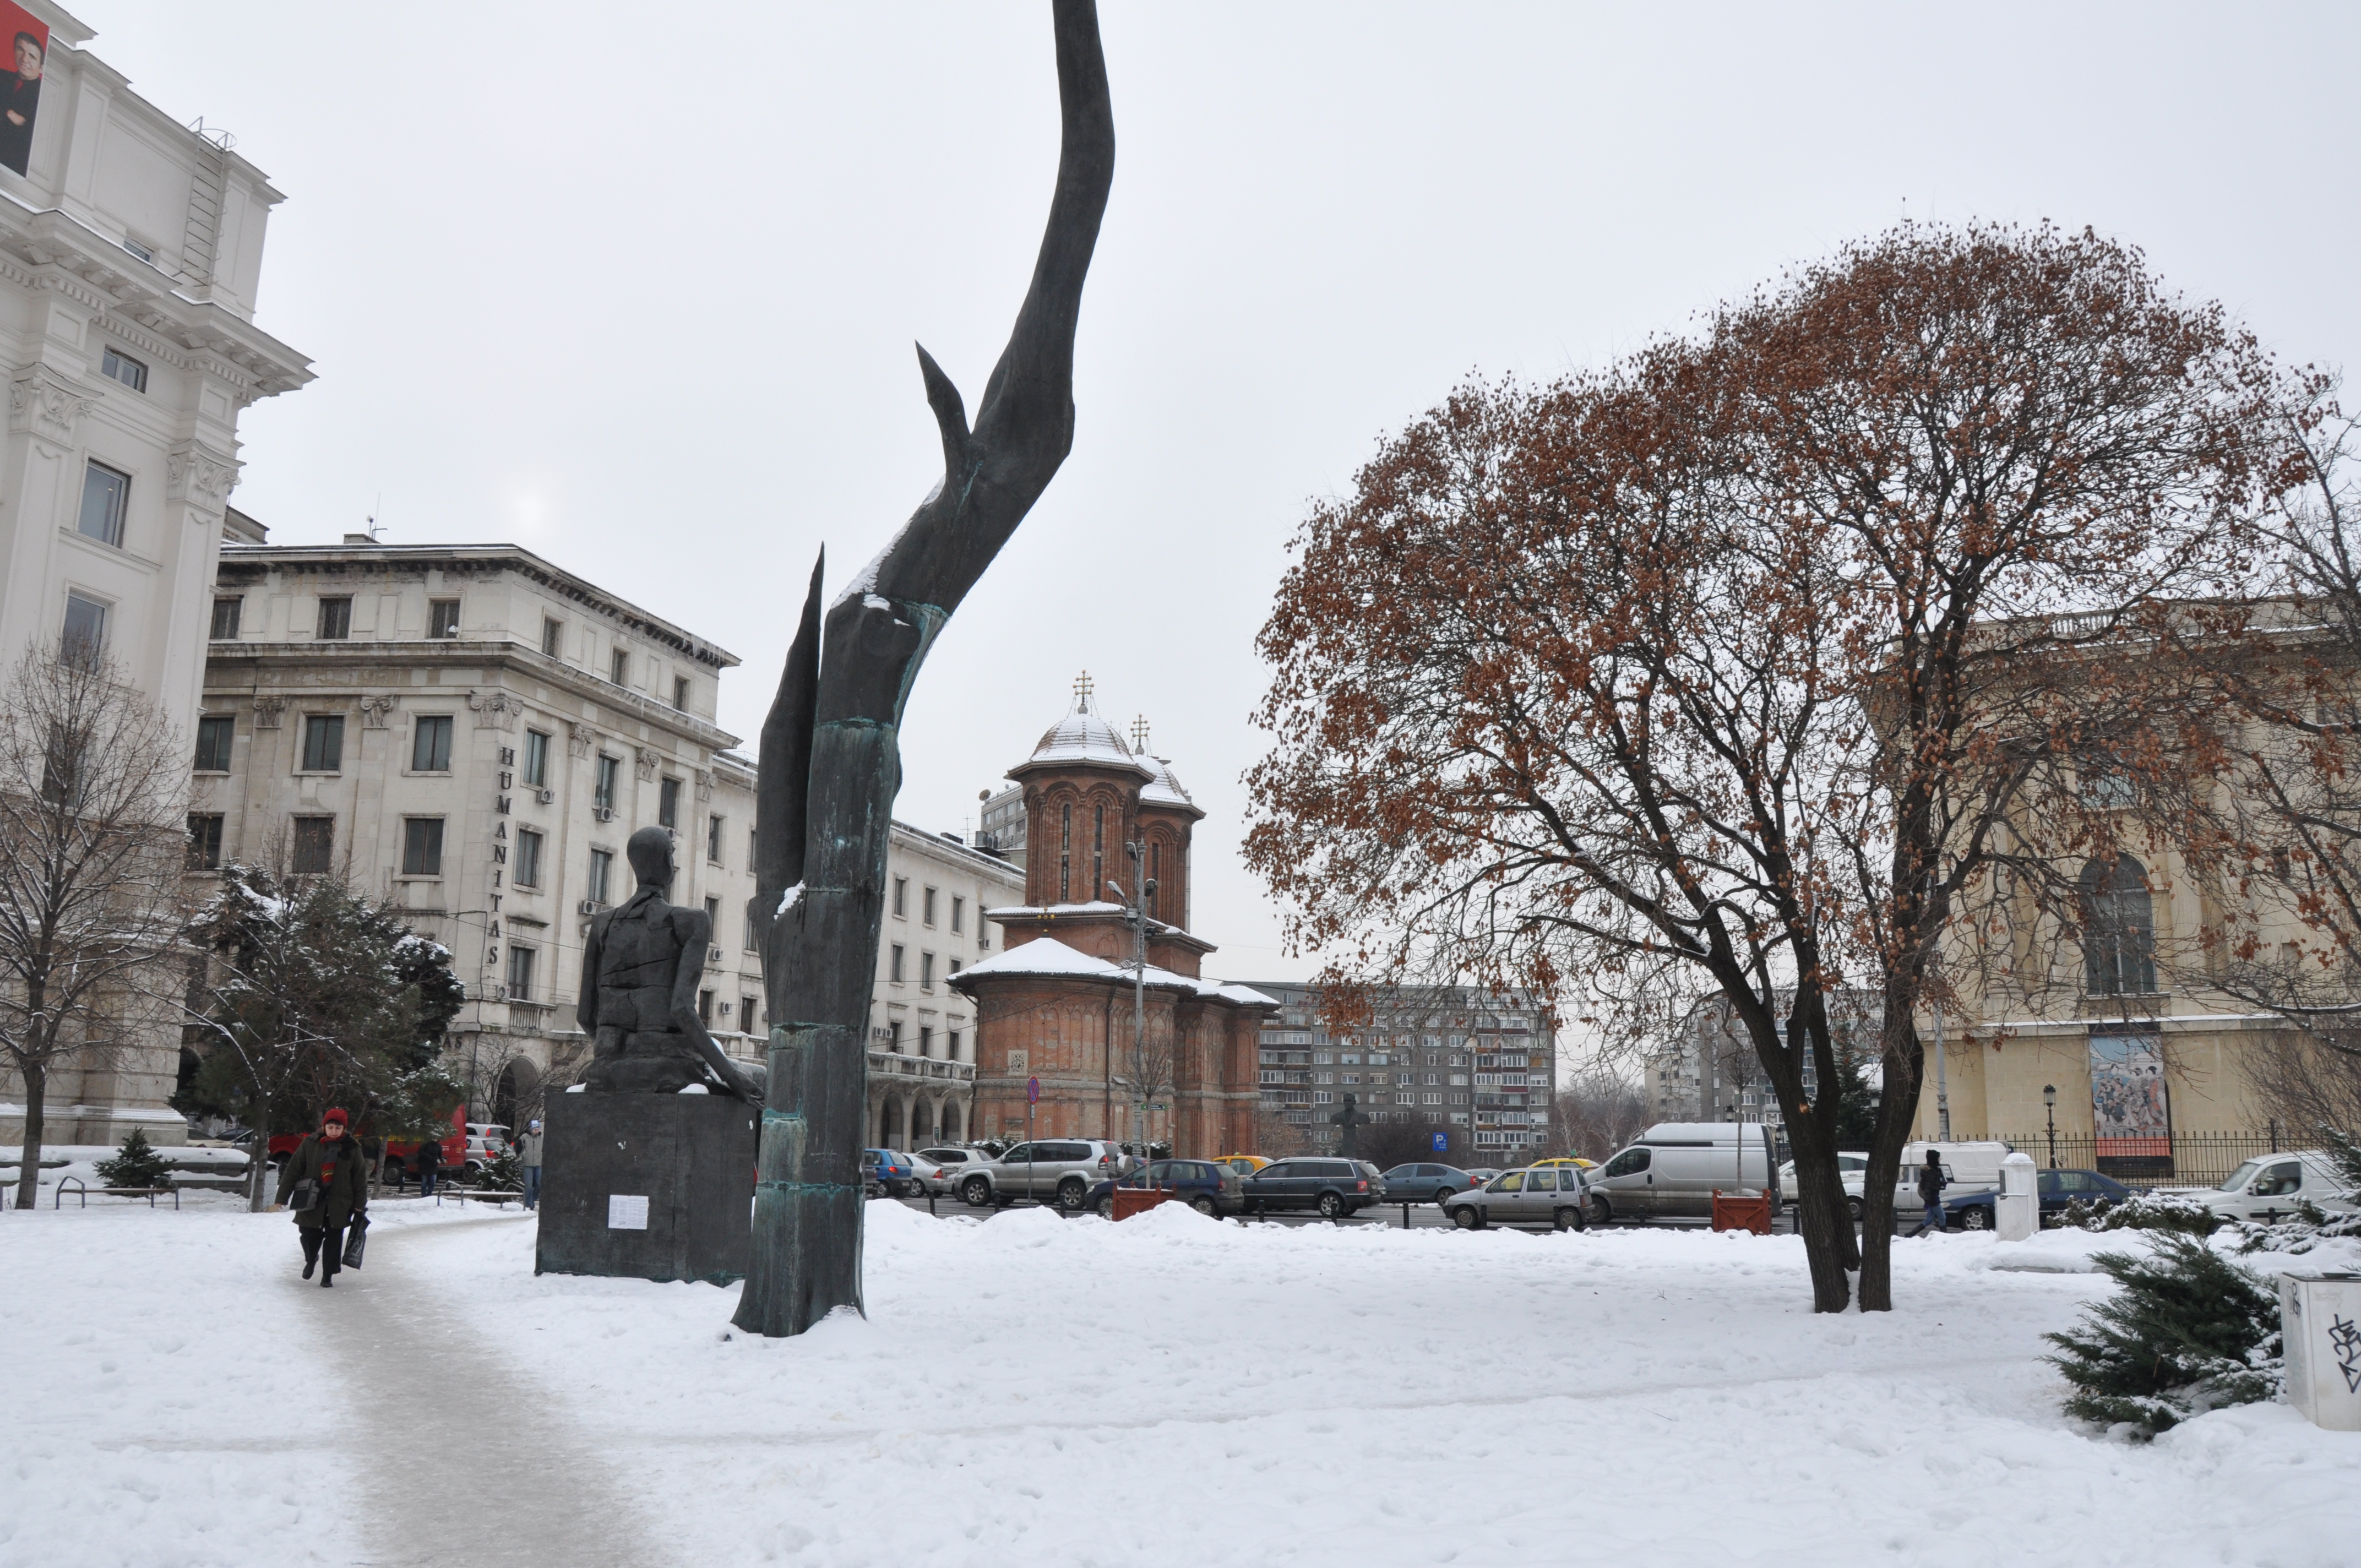
tree, snow, winter, architecture, photography, town, building, city, monument, photo, downtown, weather, religion, church, christian, season, photos, religious, free, cool image, de, churches, fotografie, christianity, romana, town square, style, orthodox, eastern, romania, bucharest, bor, biserica, arhitectura, orthodoxy, romanian, ortodoxa, patrimoniu, ortodoxia, ortodoxie, cretinism, cretin, ecclesiastical, bisericeasc, cladire, edificiu, bucuresti, brancovenesc, cretulescu, kretzulescu, kretulescu, cretzulescu, lmibiima19855, neighbourhood